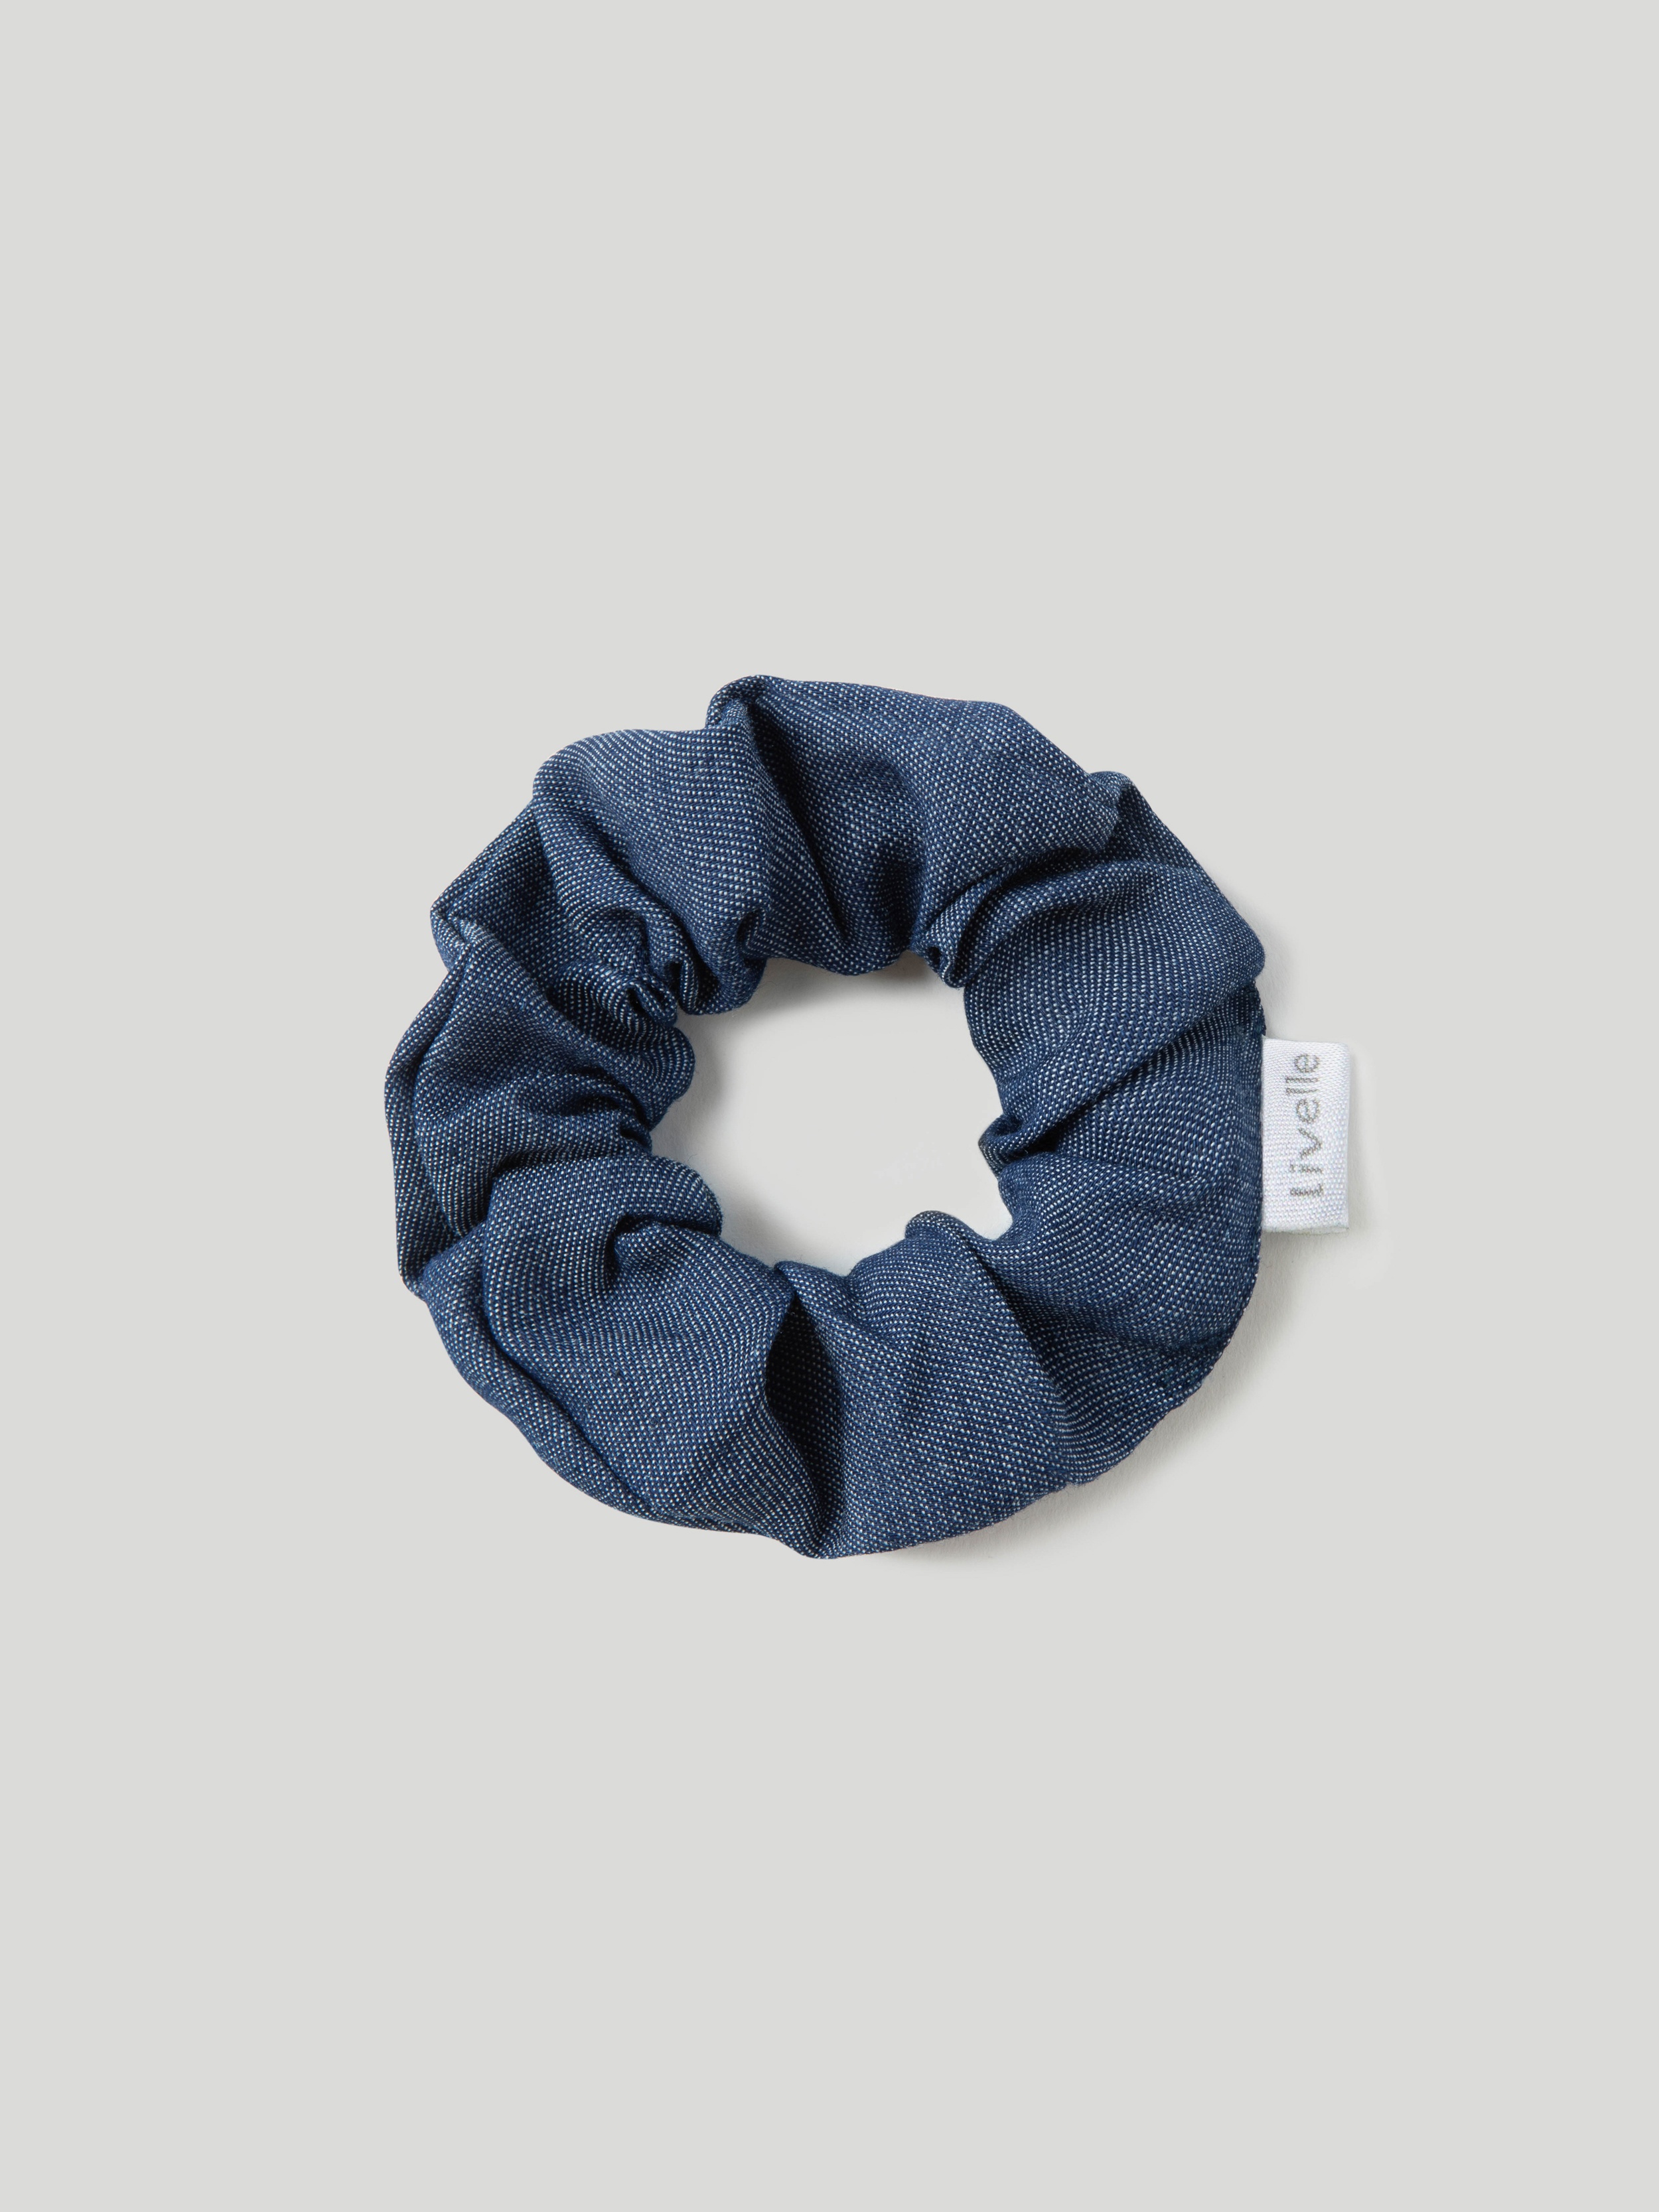
Livelle hair scrunchies
hair scrunchies
Brand: Livelle
Category: Apparel & Accessories > Clothing Accessories > Hair Accessories > Ponytail Holders